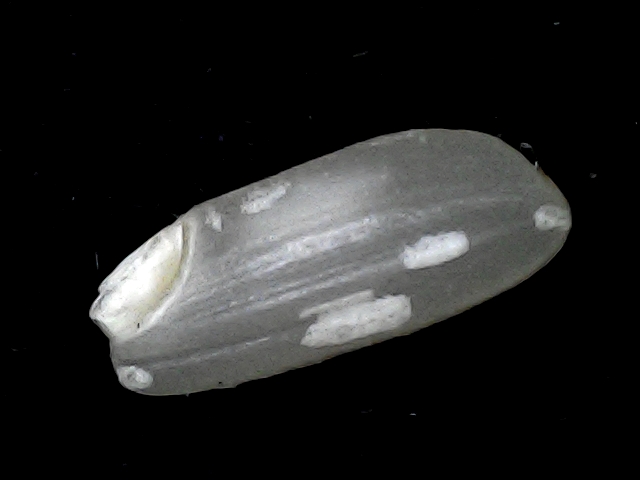
Rice variety: BD91